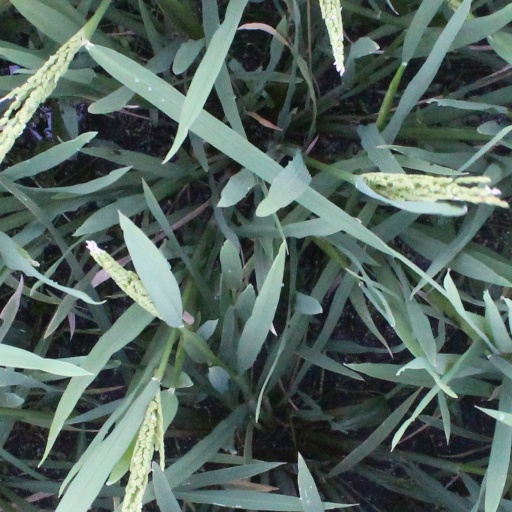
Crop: rice